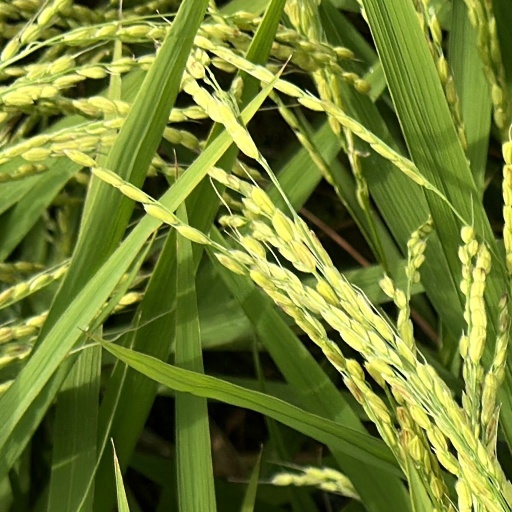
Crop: rice